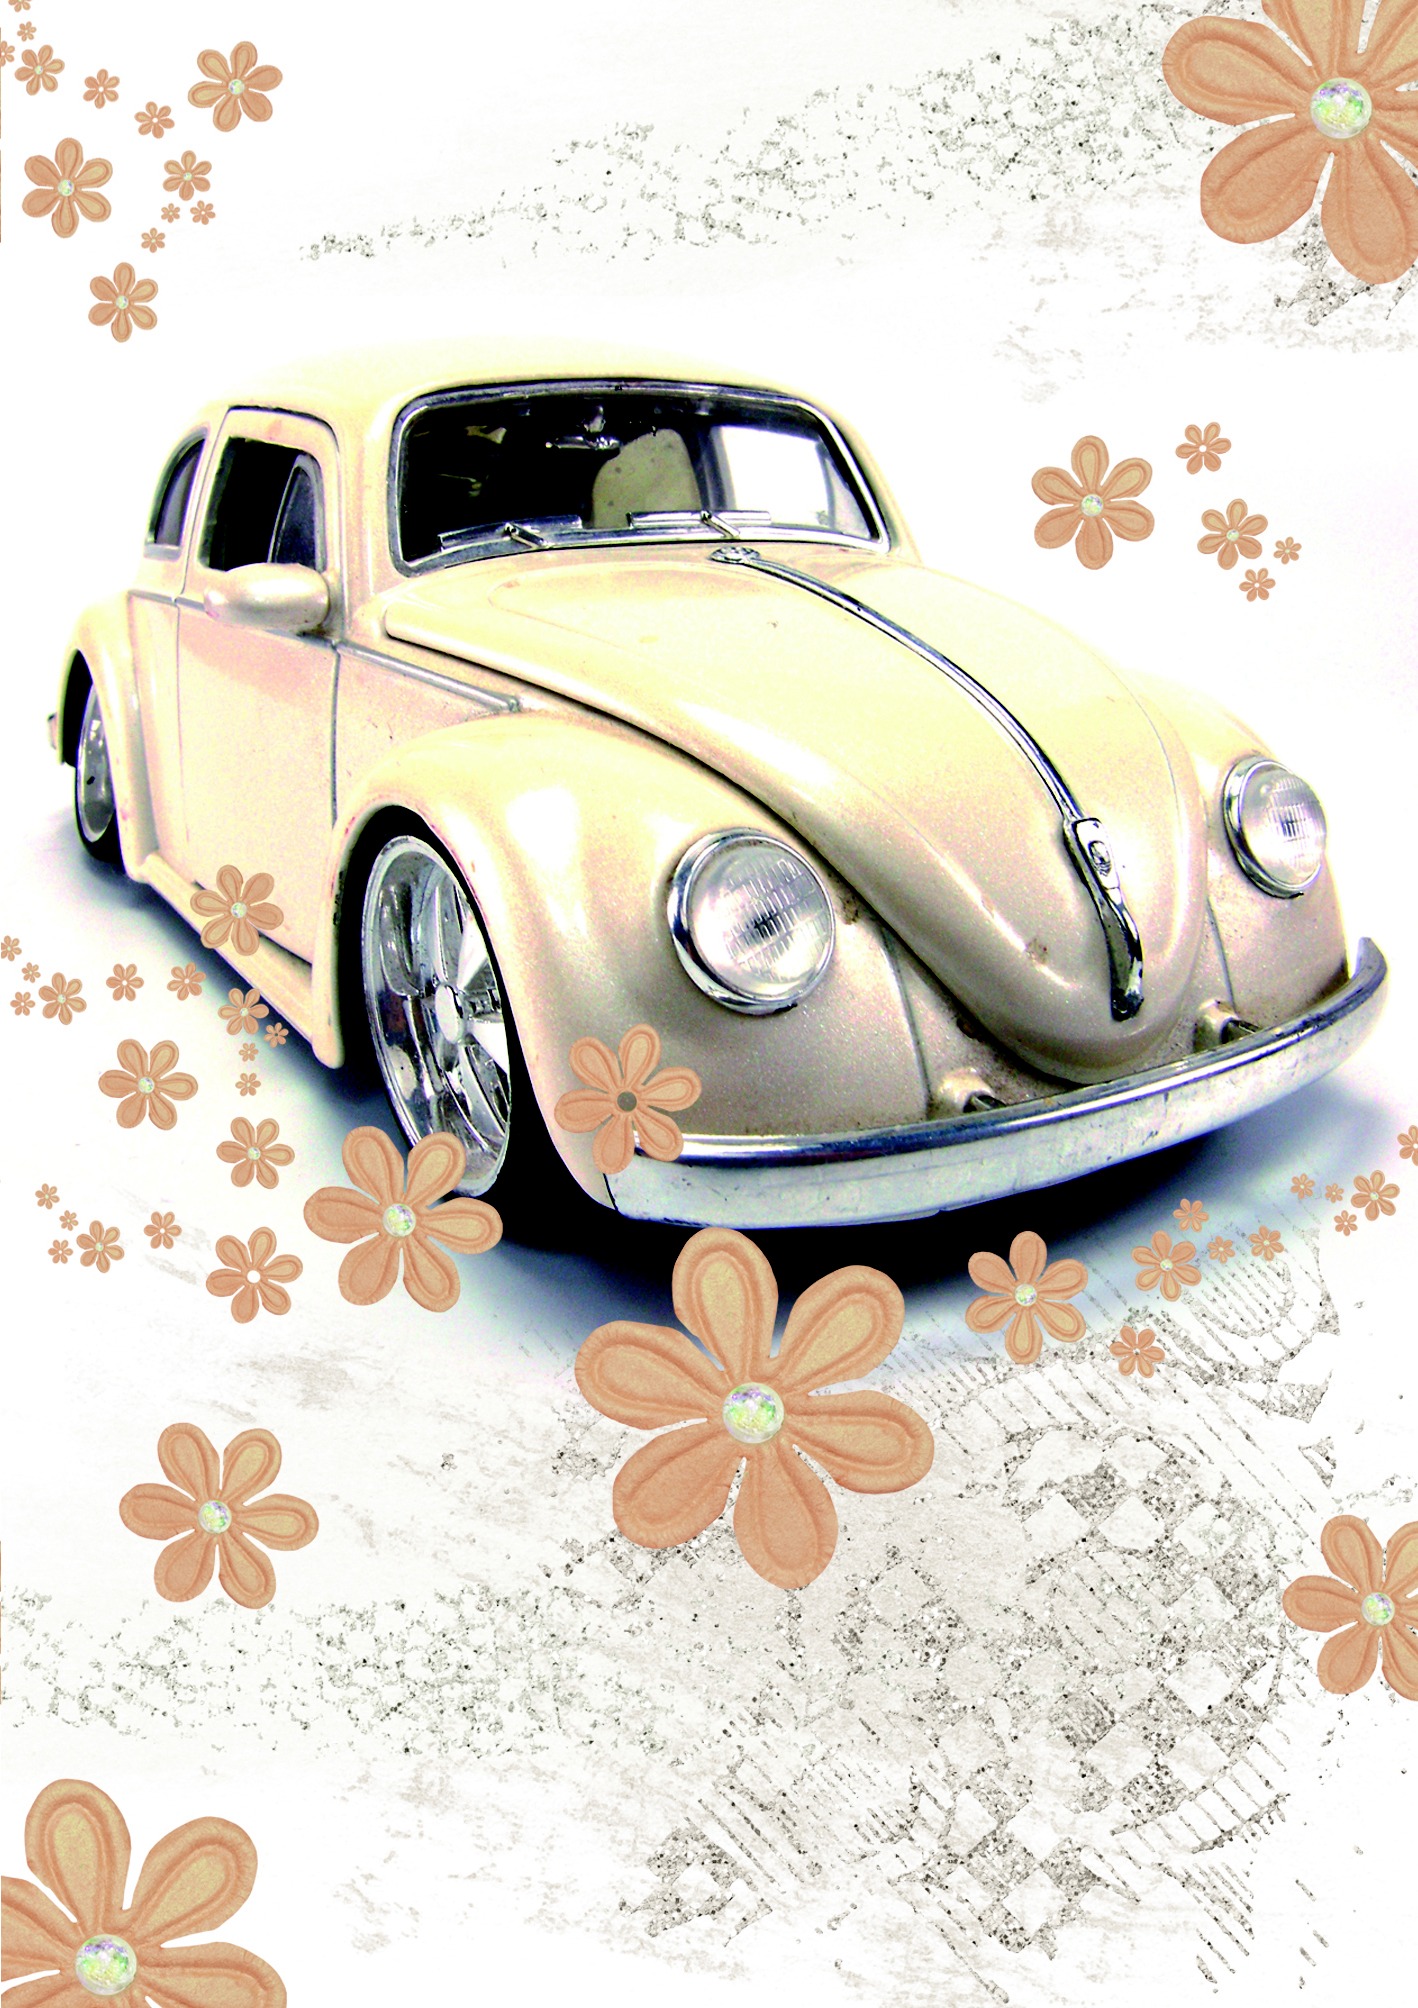
car, vw, volkswagen, old, summer, vehicle, auto, automotive, vw beetle, illustration, oldtimer, classic, beetle, greeting card, model car, driver's license, volkswagen beetle, automobile make, automotive exterior, automotive design, mid size car, subcompact car, retro card